East London Mosque

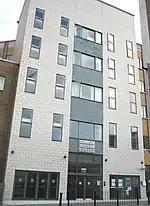
London Muslim centre rear view

In 2001 Prince Charles launched the project to build the London Muslim Centre (LMC). Construction began in 2002, and the new centre opened on 11 June 2004, with over 15,000 people attending the opening prayers. The prayer capacity of the mosque and centre rose to about 5,000, with a greatly increased range of services. The building cost £10.4 million, funding was provided by the London Development Agency, European Development Fund, London Borough of Tower Hamlets and Sure Start. Around £4 million was donated by members of the public.